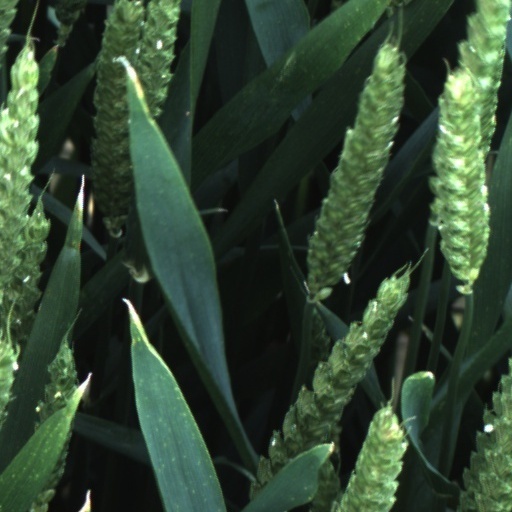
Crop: wheat